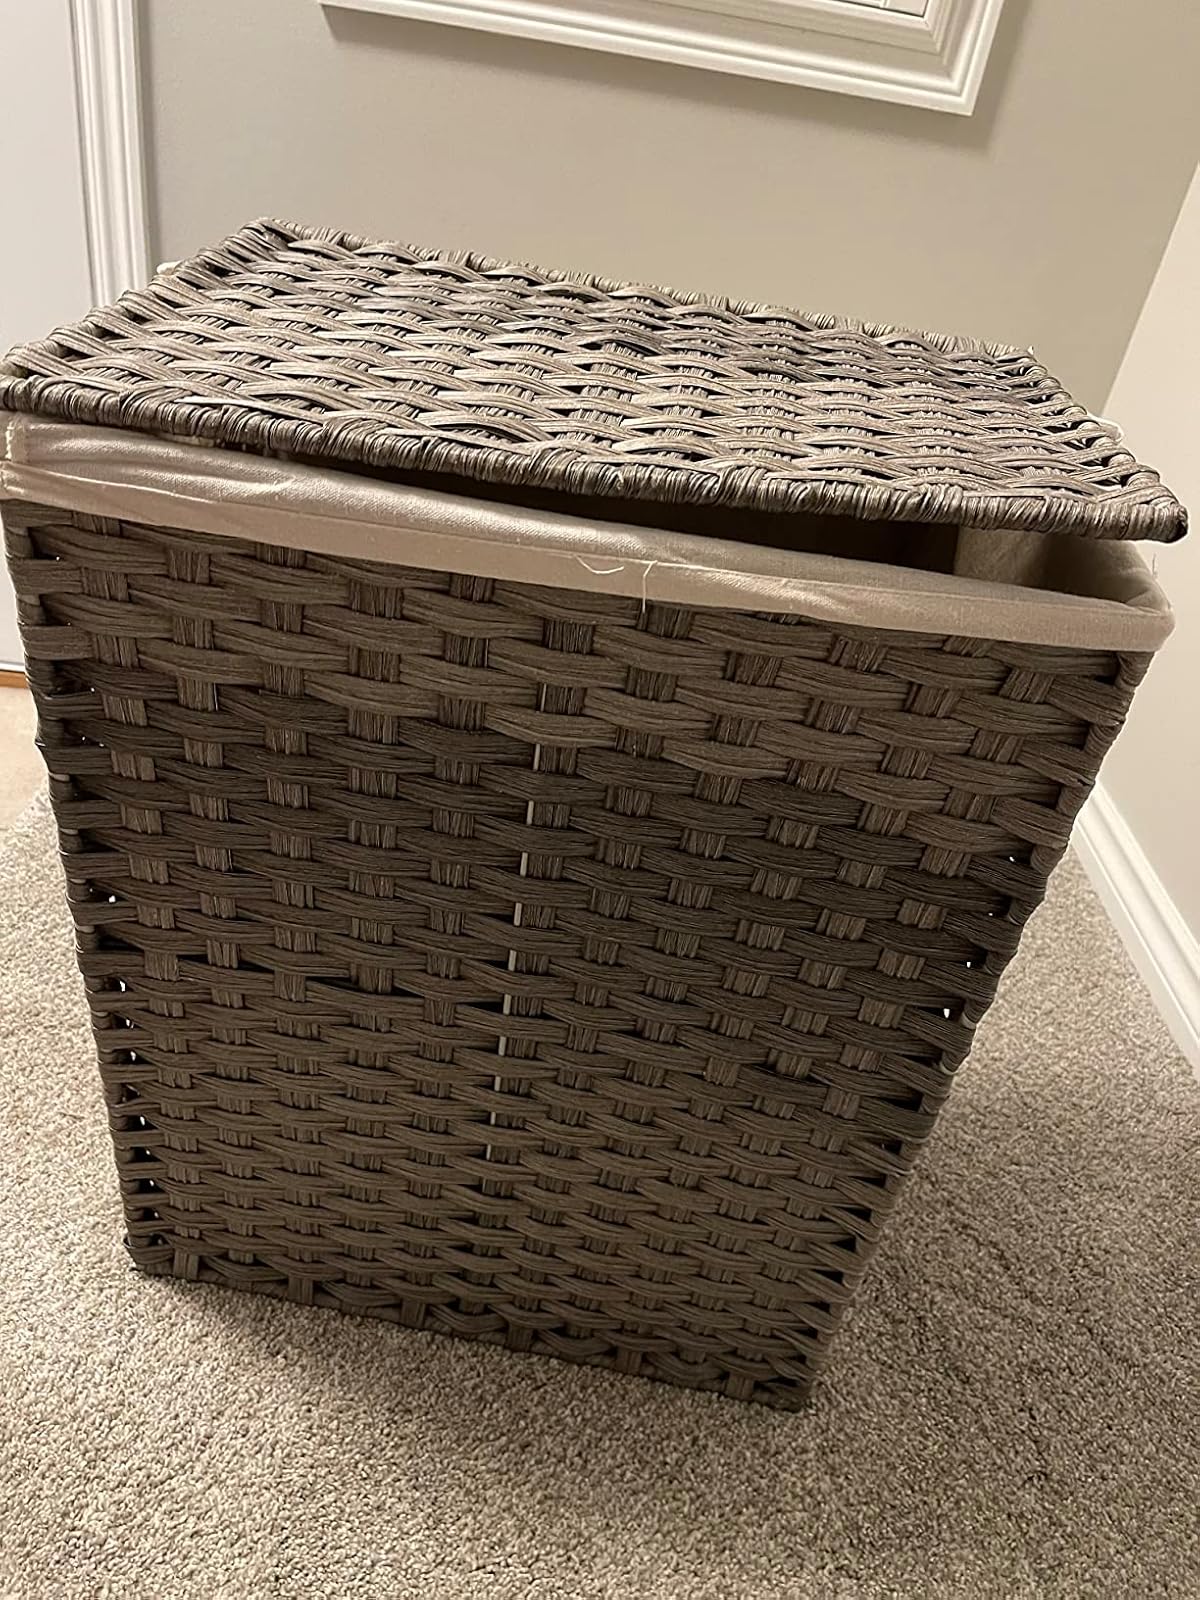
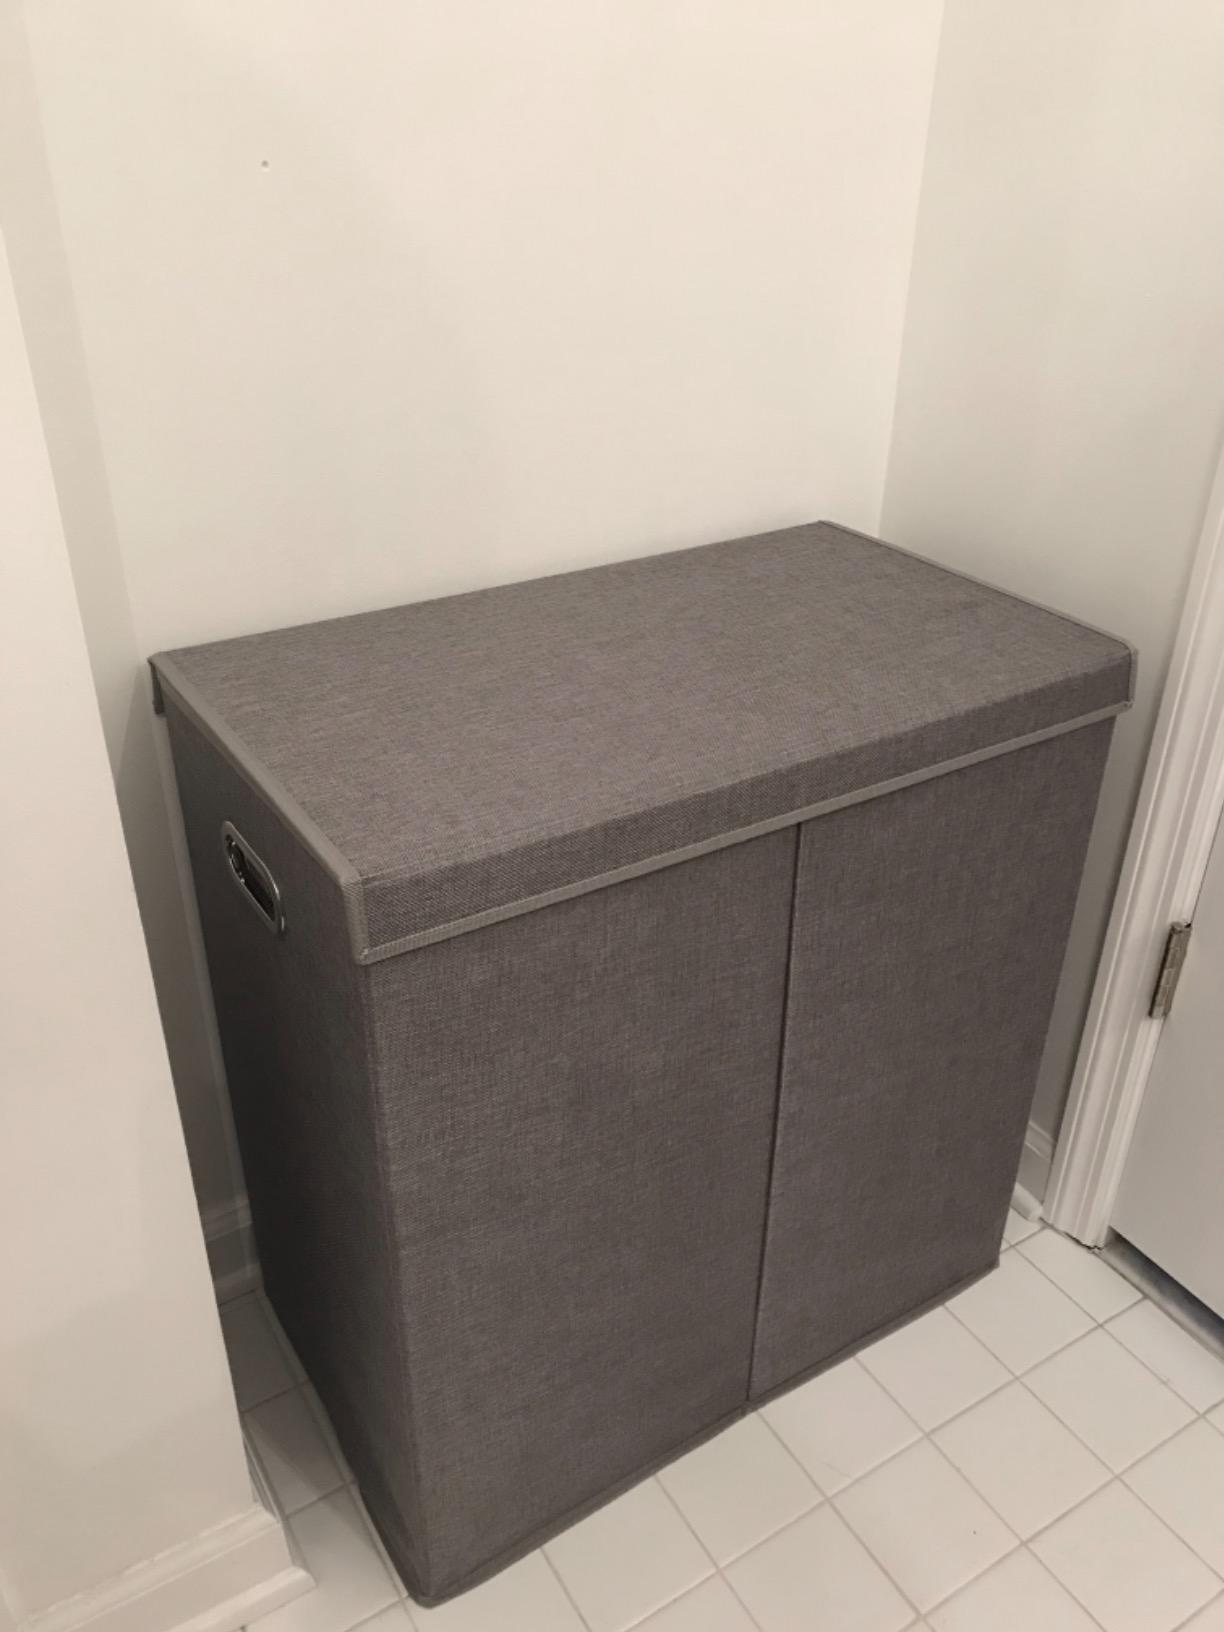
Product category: items_hamper
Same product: no